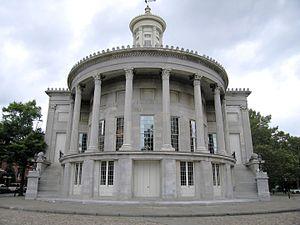
Philadelphie, surnommée Philly, est une ville du Commonwealth de Pennsylvanie, située dans le Nord-Est des États-Unis, entre New York et Washington D.C. Le nom de la ville, choisi par William Penn, signifie « amitié fraternelle » en grec, car elle devait être un îlot de tolérance religieuse.